Janes Rejoice

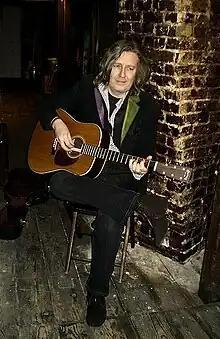
Søren Nørregaard – Founder of Janes Rejoice. Attic session.

Janes Rejoice is a Danish-based group, formed in 1987–88 around the pop rock folk songs of singer-songwriter Søren Nørregaard.